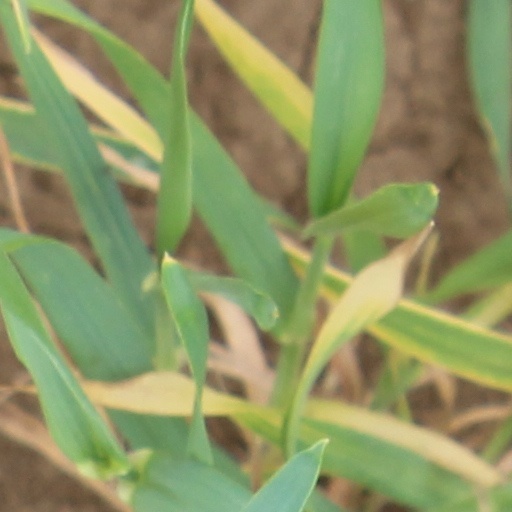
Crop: wheat